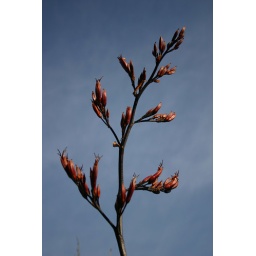
Flax flower against a blue sky